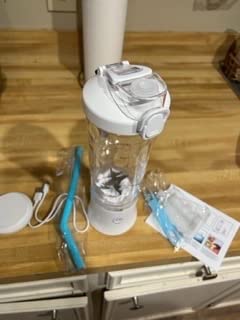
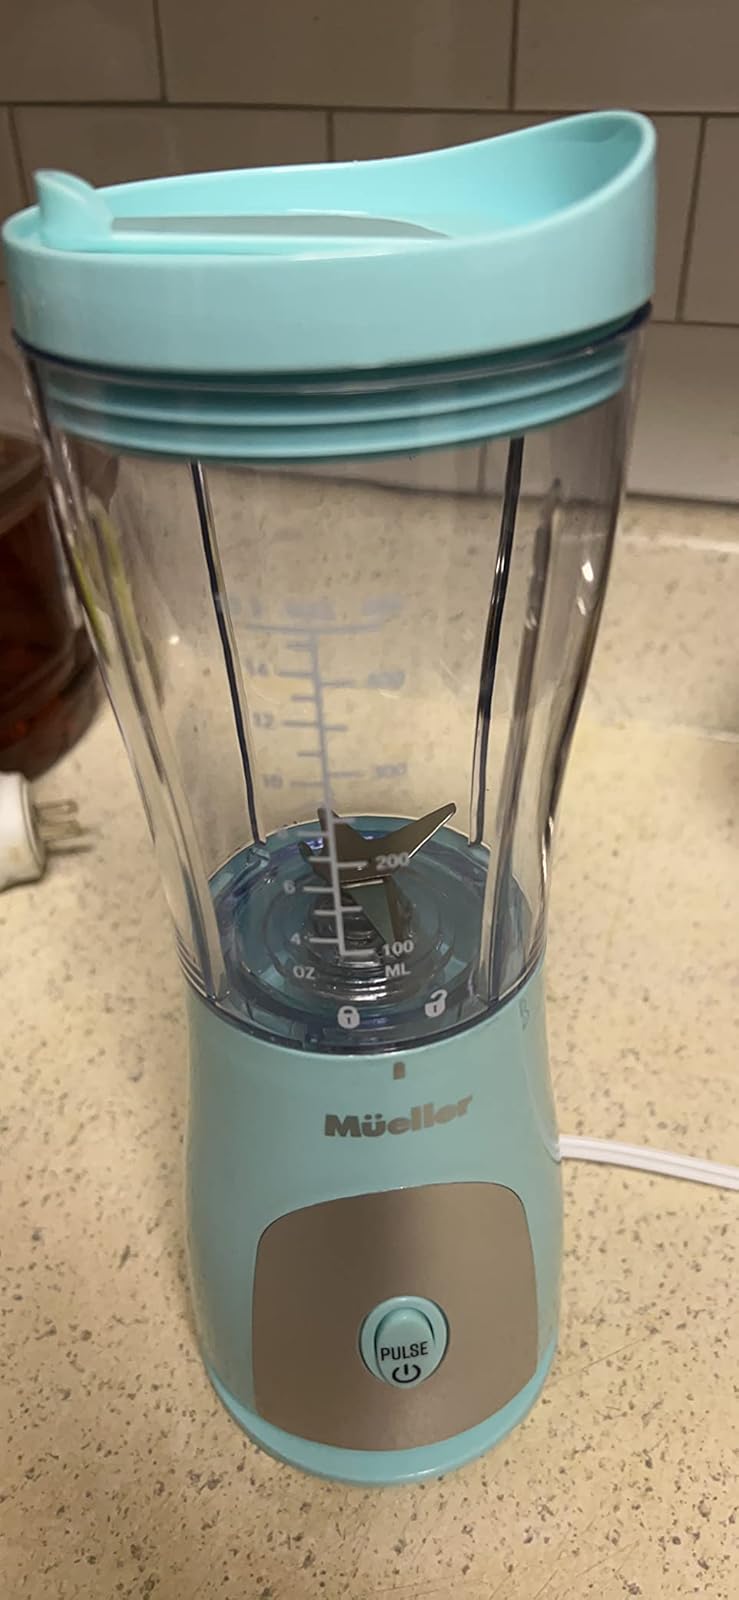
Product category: items_blender
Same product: no